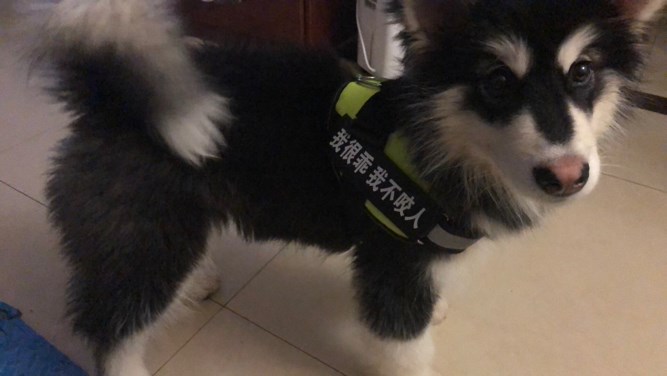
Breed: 1324-n000004-malamute